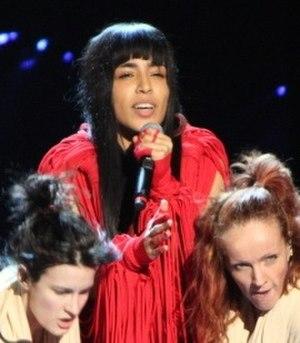
Loreen performant au Melodifestivalen 2011.